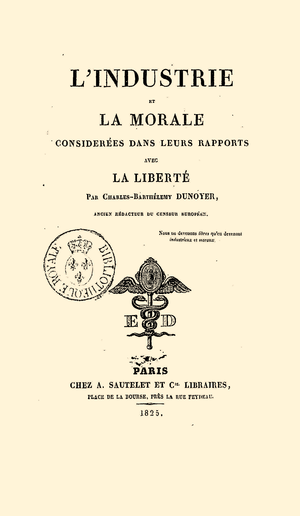
Charles Dunoyer, né le 20 mai 1786 à Carennac et mort le 4 décembre 1862 à Paris 6ᵉ, est un juriste et économiste français.